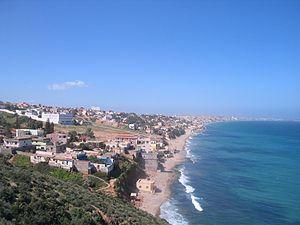
Aïn El Turc est une commune de la wilaya d'Oran en Algérie.